David M. Thomas Jr.

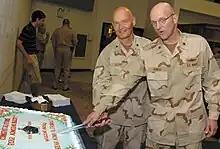
Mark Buzby hands over Joint Task Force Guantanamo to David M. Thomas.

On May 27, 2008, Rear Admiral David Thomas replaced Rear Admiral Mark Buzby to become the 8th Commander of Joint Task Force Guantanamo, and the Guantanamo Bay detention camp.